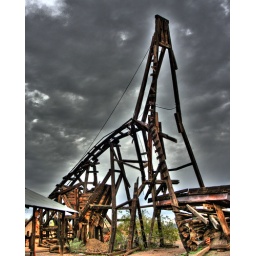
The wooden headframe towers over the entrance of the main shaft.